Chivasso–Ivrea–Aosta railway

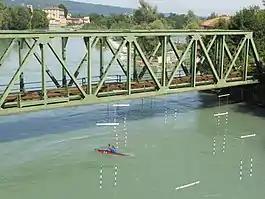
The railway bridge over the river Dora Baltea

The Chivasso–Ivrea–Aosta railway is a railway line that links the regions of Piedmont and Aosta Valley in Italy. It was inaugurated from 1858 to 1886.